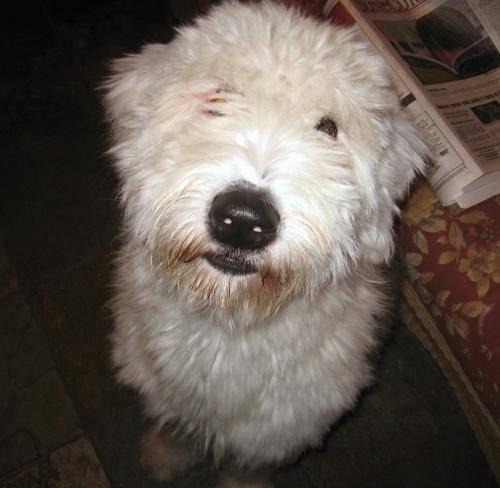
dog